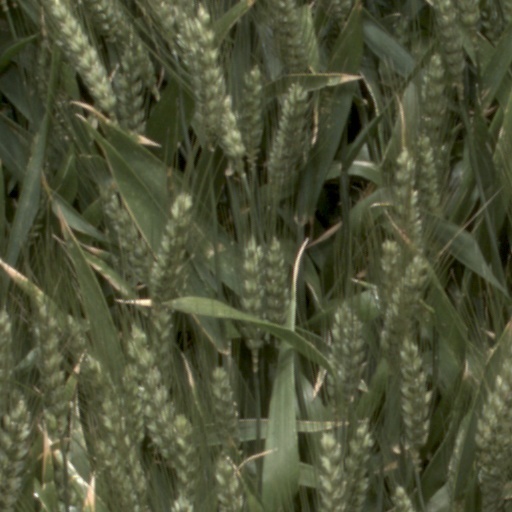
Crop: wheat